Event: Typhoon Ruby
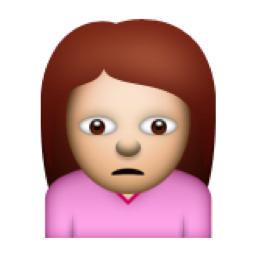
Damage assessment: no_damage